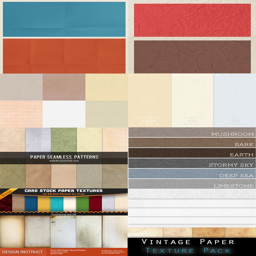
here is a compilation of some free paper textures & backgrounds .